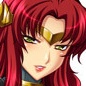
Portrait style: Anime Portrait